Dana Rohrabacher

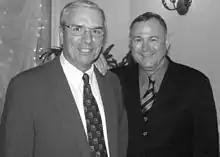
Dana Rohrabacher (right) with Steven T. Kuykendall

Rohrabacher voted to repeal Obamacare, disputed evidence of man-made global warming, was a staunch opponent of illegal immigration, and favored the legalization of cannabis.